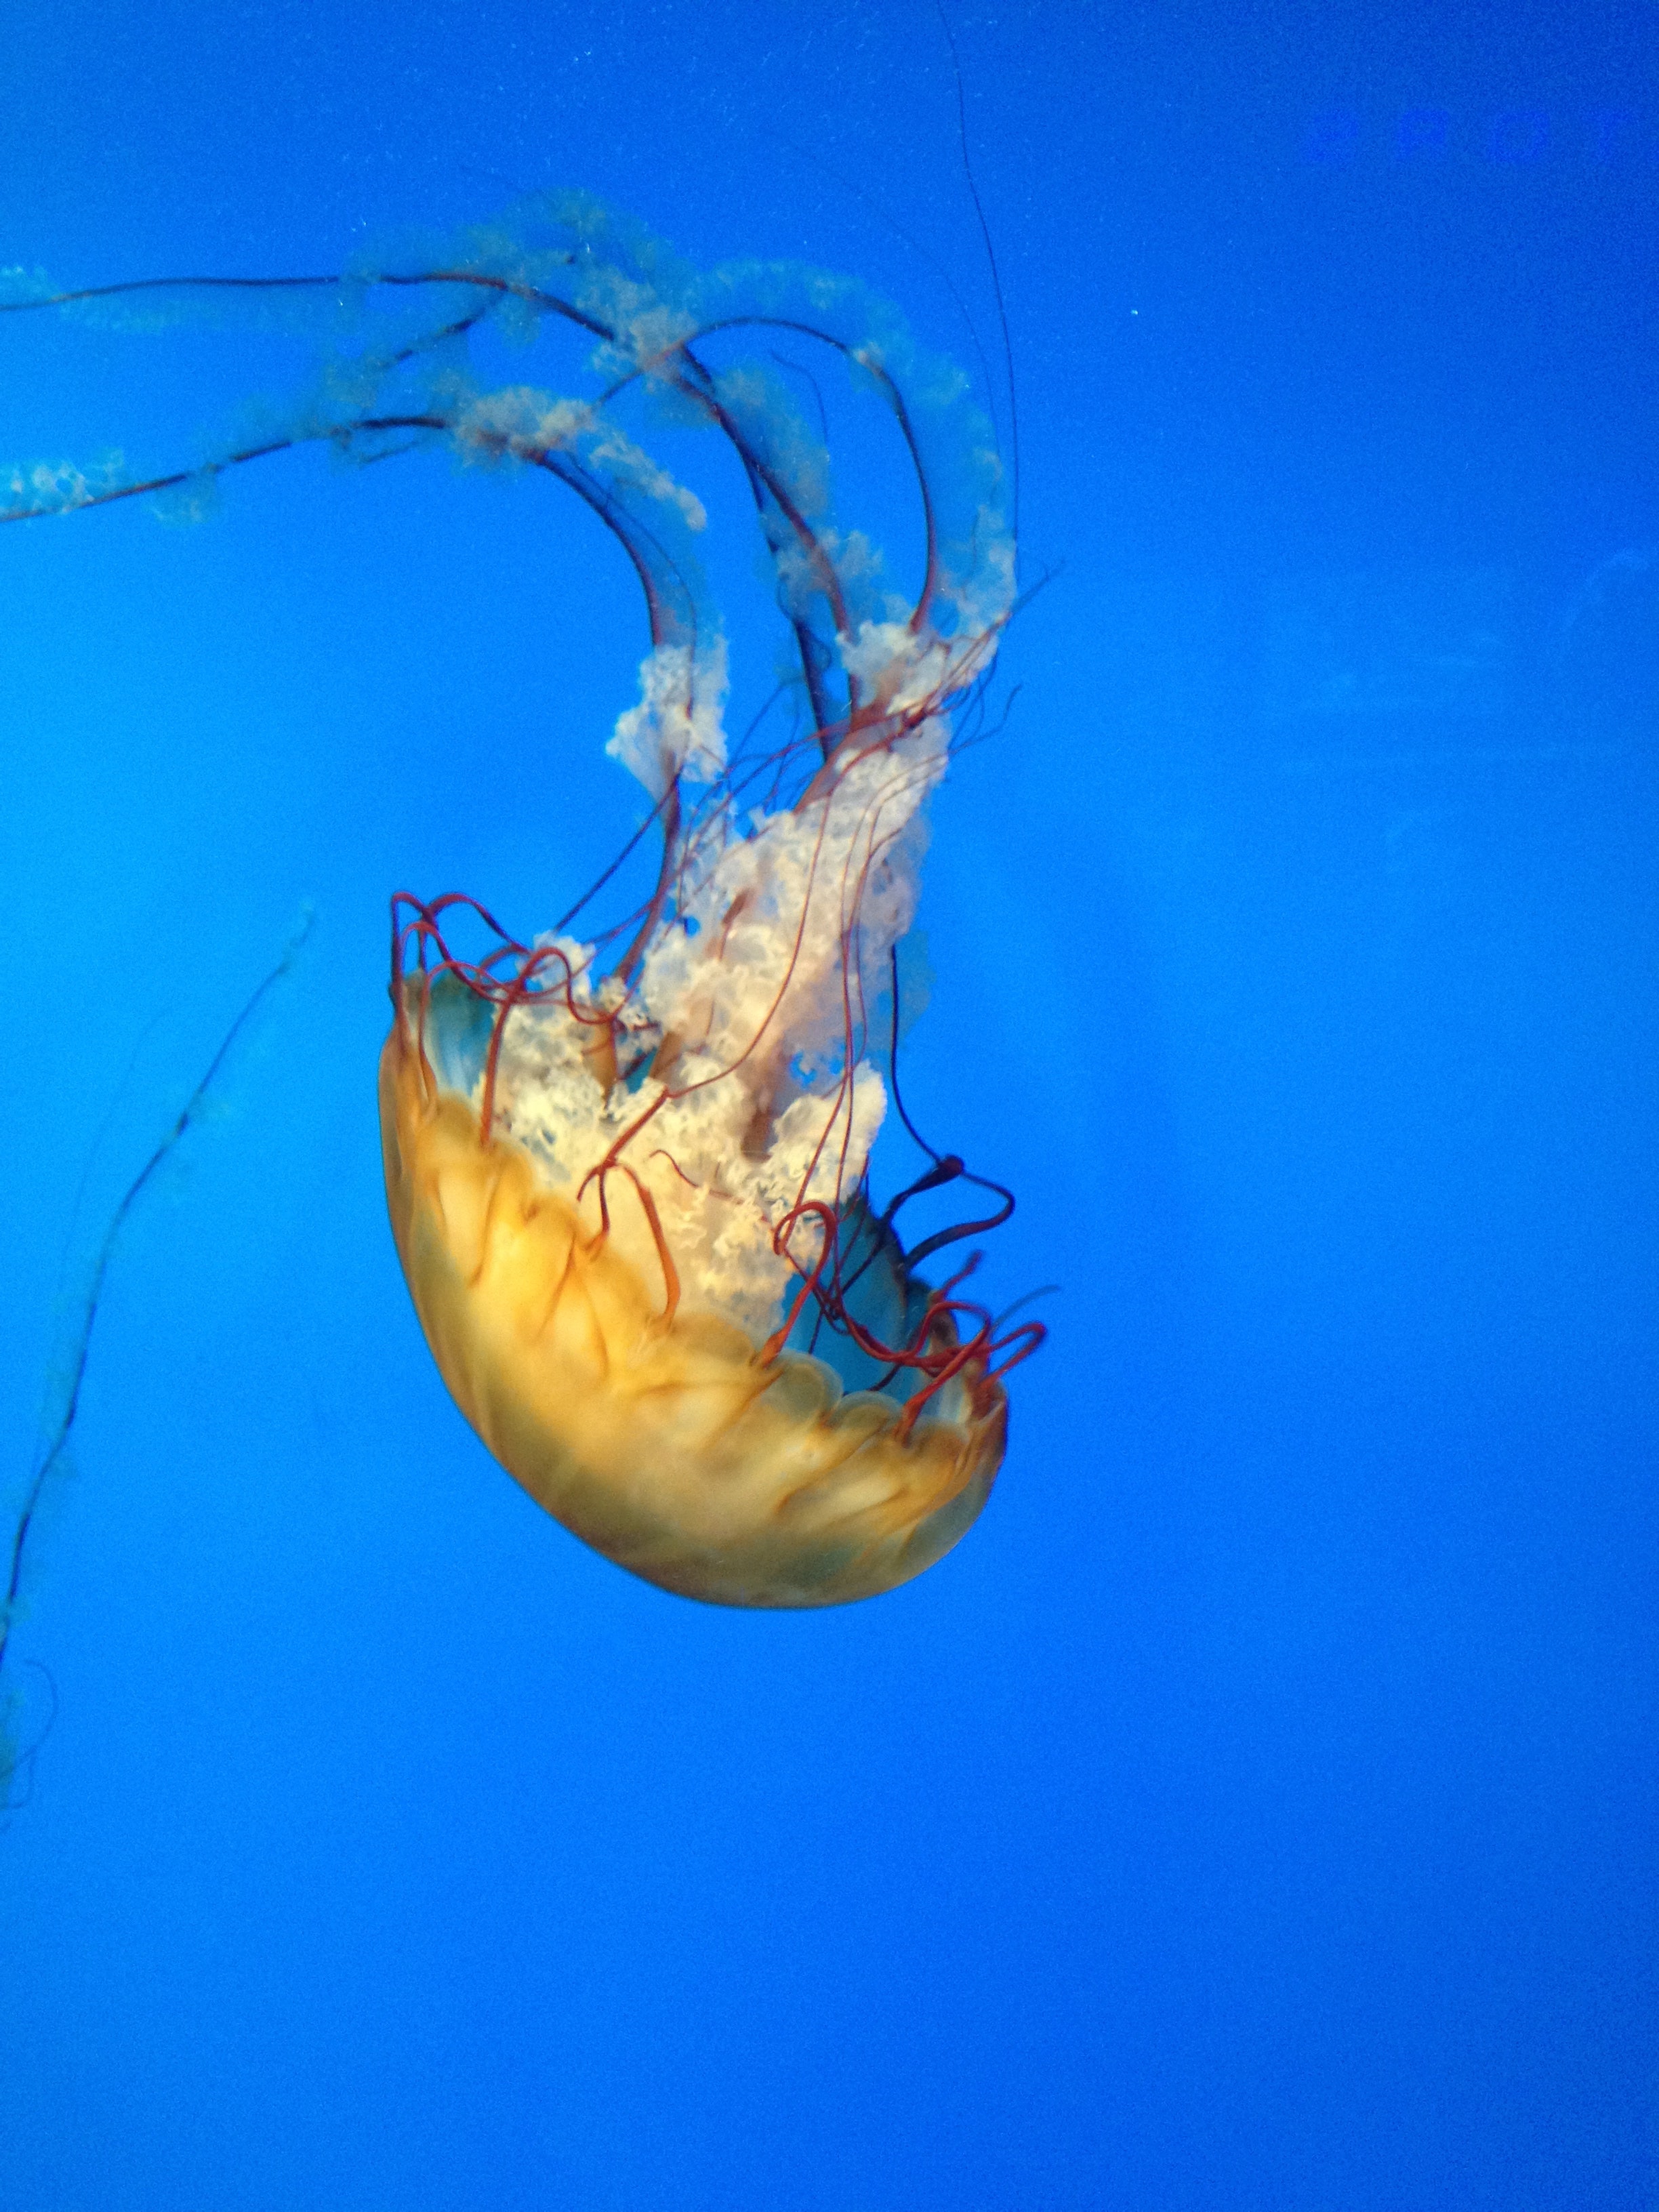
jellyfish, invertebrate, organism, marine invertebrates, cnidaria, plankton, marine biology, crustacean